2026 in public domain

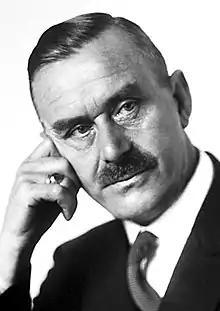
The literature of Thomas Mann will enter the public domain in Europe in 2026.

When a work's copyright expires, it enters the public domain. The following is a list of creators whose works enter the public domain in 2026. Since laws vary globally, the copyright status of some works are not uniform.